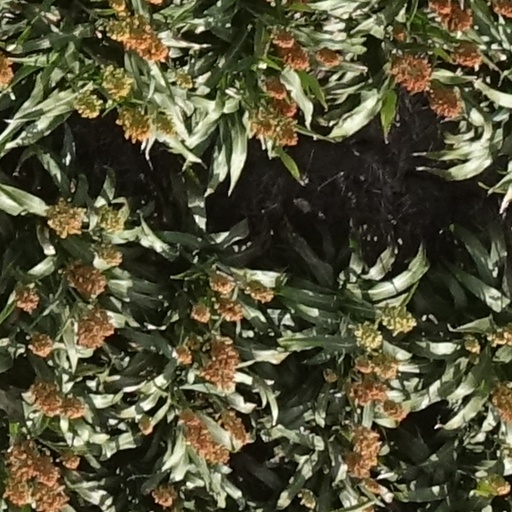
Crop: sorghum